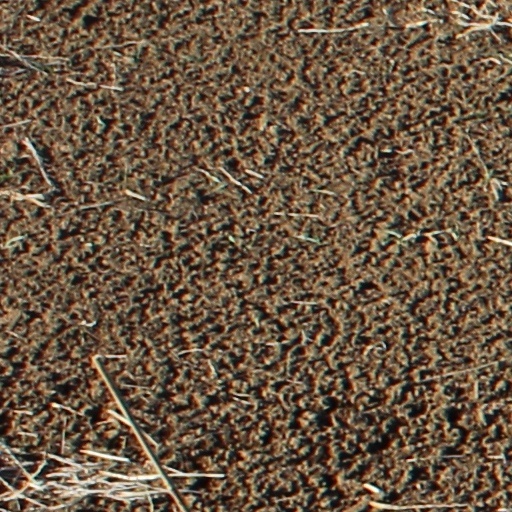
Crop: wheat